Newtown Forbes

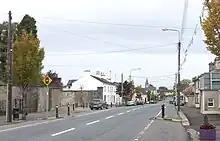
Village Main Street in 2011. Northwards with the entrance to Castle Forbes, the white former RIC barracks and the convent spire on the left

Newtown Forbes is a large village in County Longford, Ireland. It was historically called "Lisbrack", an anglicisation of the Irish name. As of the 2022 census, Newtownforbes had a population of 851 people.